Gudrød the Hunter

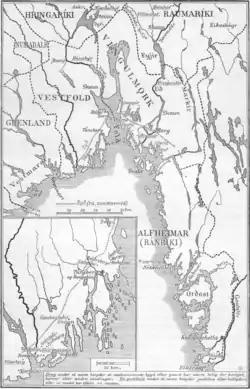
Map of contemporary south-eastern Norway (Viken), showing locations mentioned in the article.

Gudrød was a member of the House of Yngling. He was the son of Halfdan the Mild, king of Romerike and Vestfold, and Liv, daughter of King Dag of Vestmar.